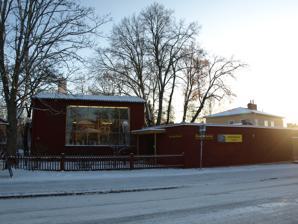
Building: Bror Hjorths Hus
Country: Sweden
Year built: 1978
Bror Hjorths hus, seen from the outside. Bror Hjorths hus, November 2008. Bror Hjorths Hus is a museum  located in Uppsala , Sweden . The museum is housed in the former studio of sculptor and painter Bror Hjorth (1894–1968). Hjorth's villa was designed by architect  Sten Hummel-Gumaelius  (1906-1986). The building was built in 1943 and was for 25 years both the home and studio of Bror Hjorth. The museum has a large collection of Hjorth's work. The former residence and studio are filled with paintings, sculptures, reliefs and drawings as well as preliminary works and sketches for the artist's many public assignments. The museum opened in 1978. In the mid-1990s, the museum was expanded with an exhibition hall designed by architect Bengt Löfberg. See also List of single-artist museums References